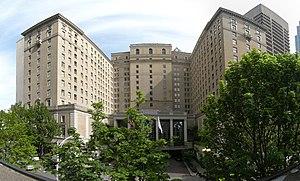
Bebb and Gould est un partenariat d'architectes composés de Charles Herbert Bebb et Carl Frelinghuysen Gould. Le partenariat sera actif à Seattle de 1914 à 1939.
Le Fairmont Olympic Hotel est un hôtel américain situé à Seattle, dans l'État de Washington. Ouvert en 1924, il est inscrit au Registre national des lieux historiques depuis le 15 juin 1979 et est membre des Historic Hotels of America et des Historic Hotels of America depuis 2018.
Fairmont Hotels and Resorts est une marque d'hôtels de luxe basée à Paris, France, et détenue par le groupe Accor. Le premier Fairmont ouvre à San Francisco en 1907. En 2001, dotée de son propre réseau d’hôtels, Fairmont Hotels fusionne avec Canadian Pacific Hotels et entame son développement à l’international. Fairmont Hotels & Resorts compte 77 hôtels dans 27 pays.